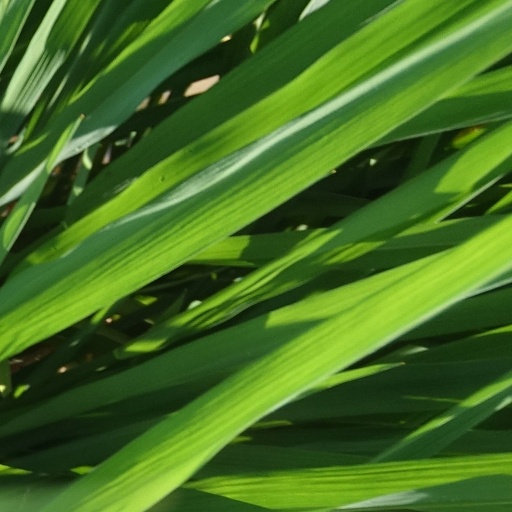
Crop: rice